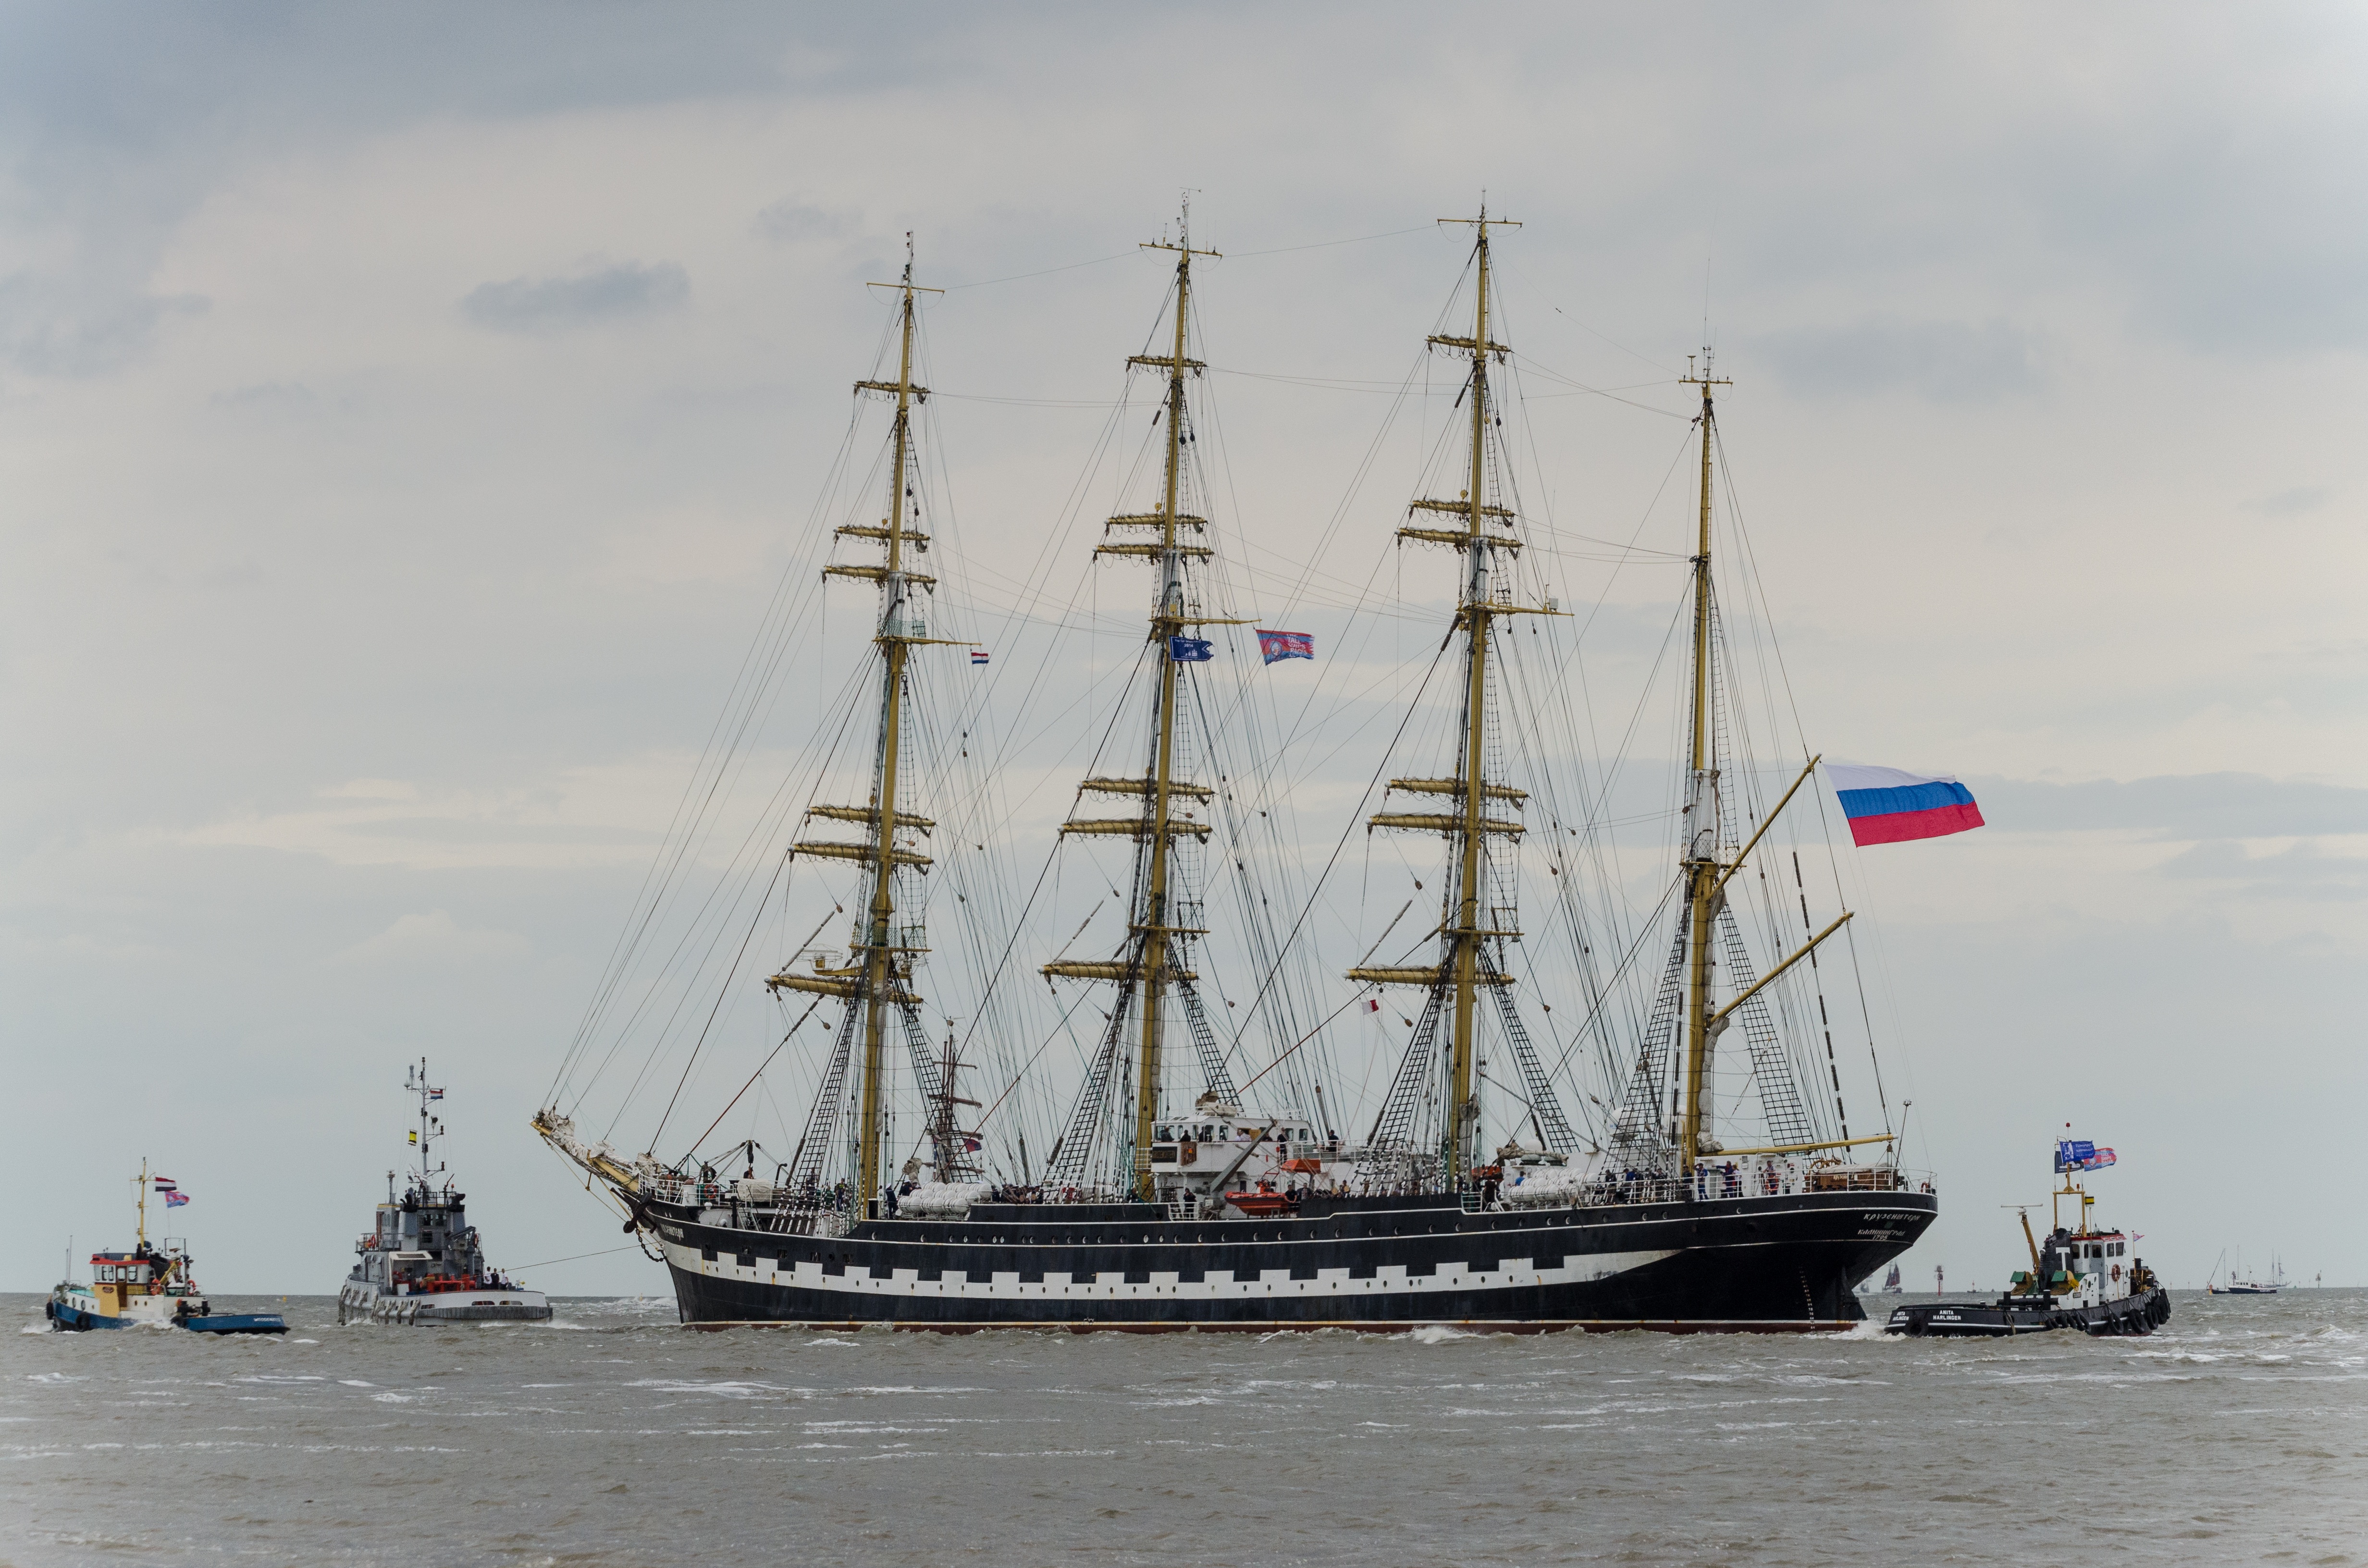
sea, boat, ship, vehicle, mast, sailing, sail, contest, russia, watercraft, schooner, windjammer, barque, frigate, brig, sailing ship, wadden sea, tugs, training ship, tall ship, galleon, harlingen, full rigged ship, ship of the line, caravel, brigantine, barquentine, tall ship race 2014, kruzenstern, russian training ship, sea going vessels